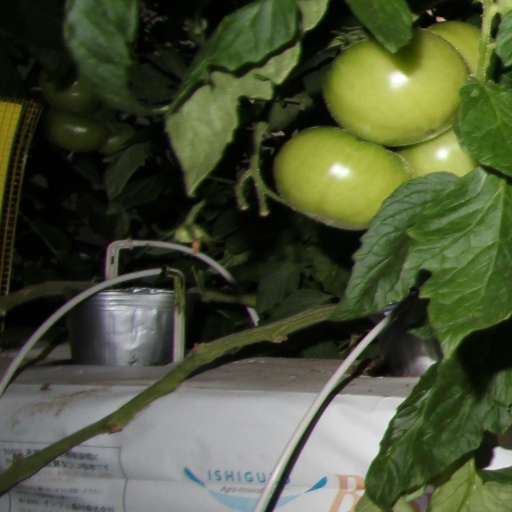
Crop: tomato